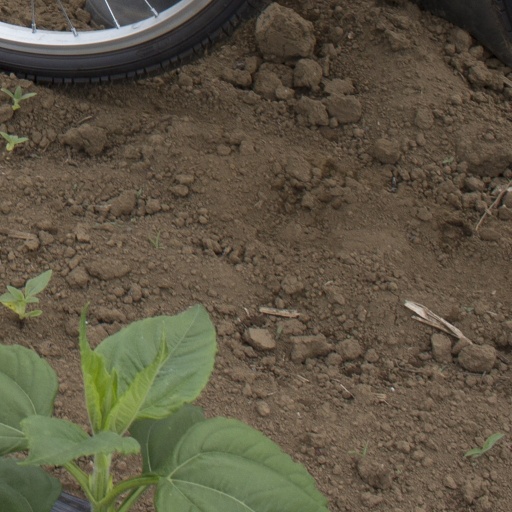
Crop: Jerusalem artichoke